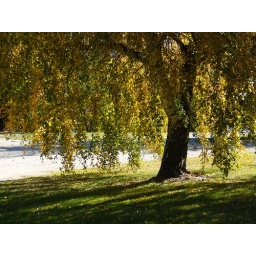
Shade under golden tree